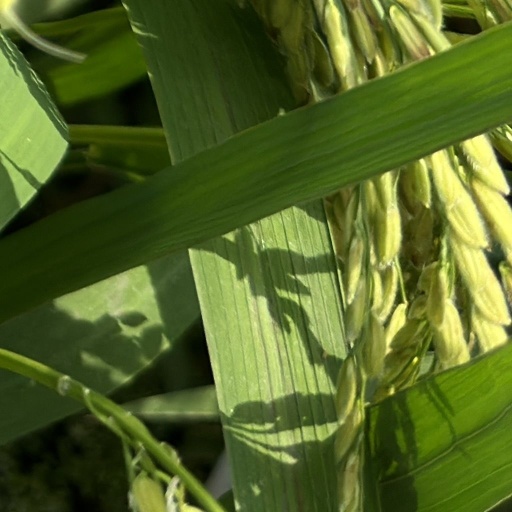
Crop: rice